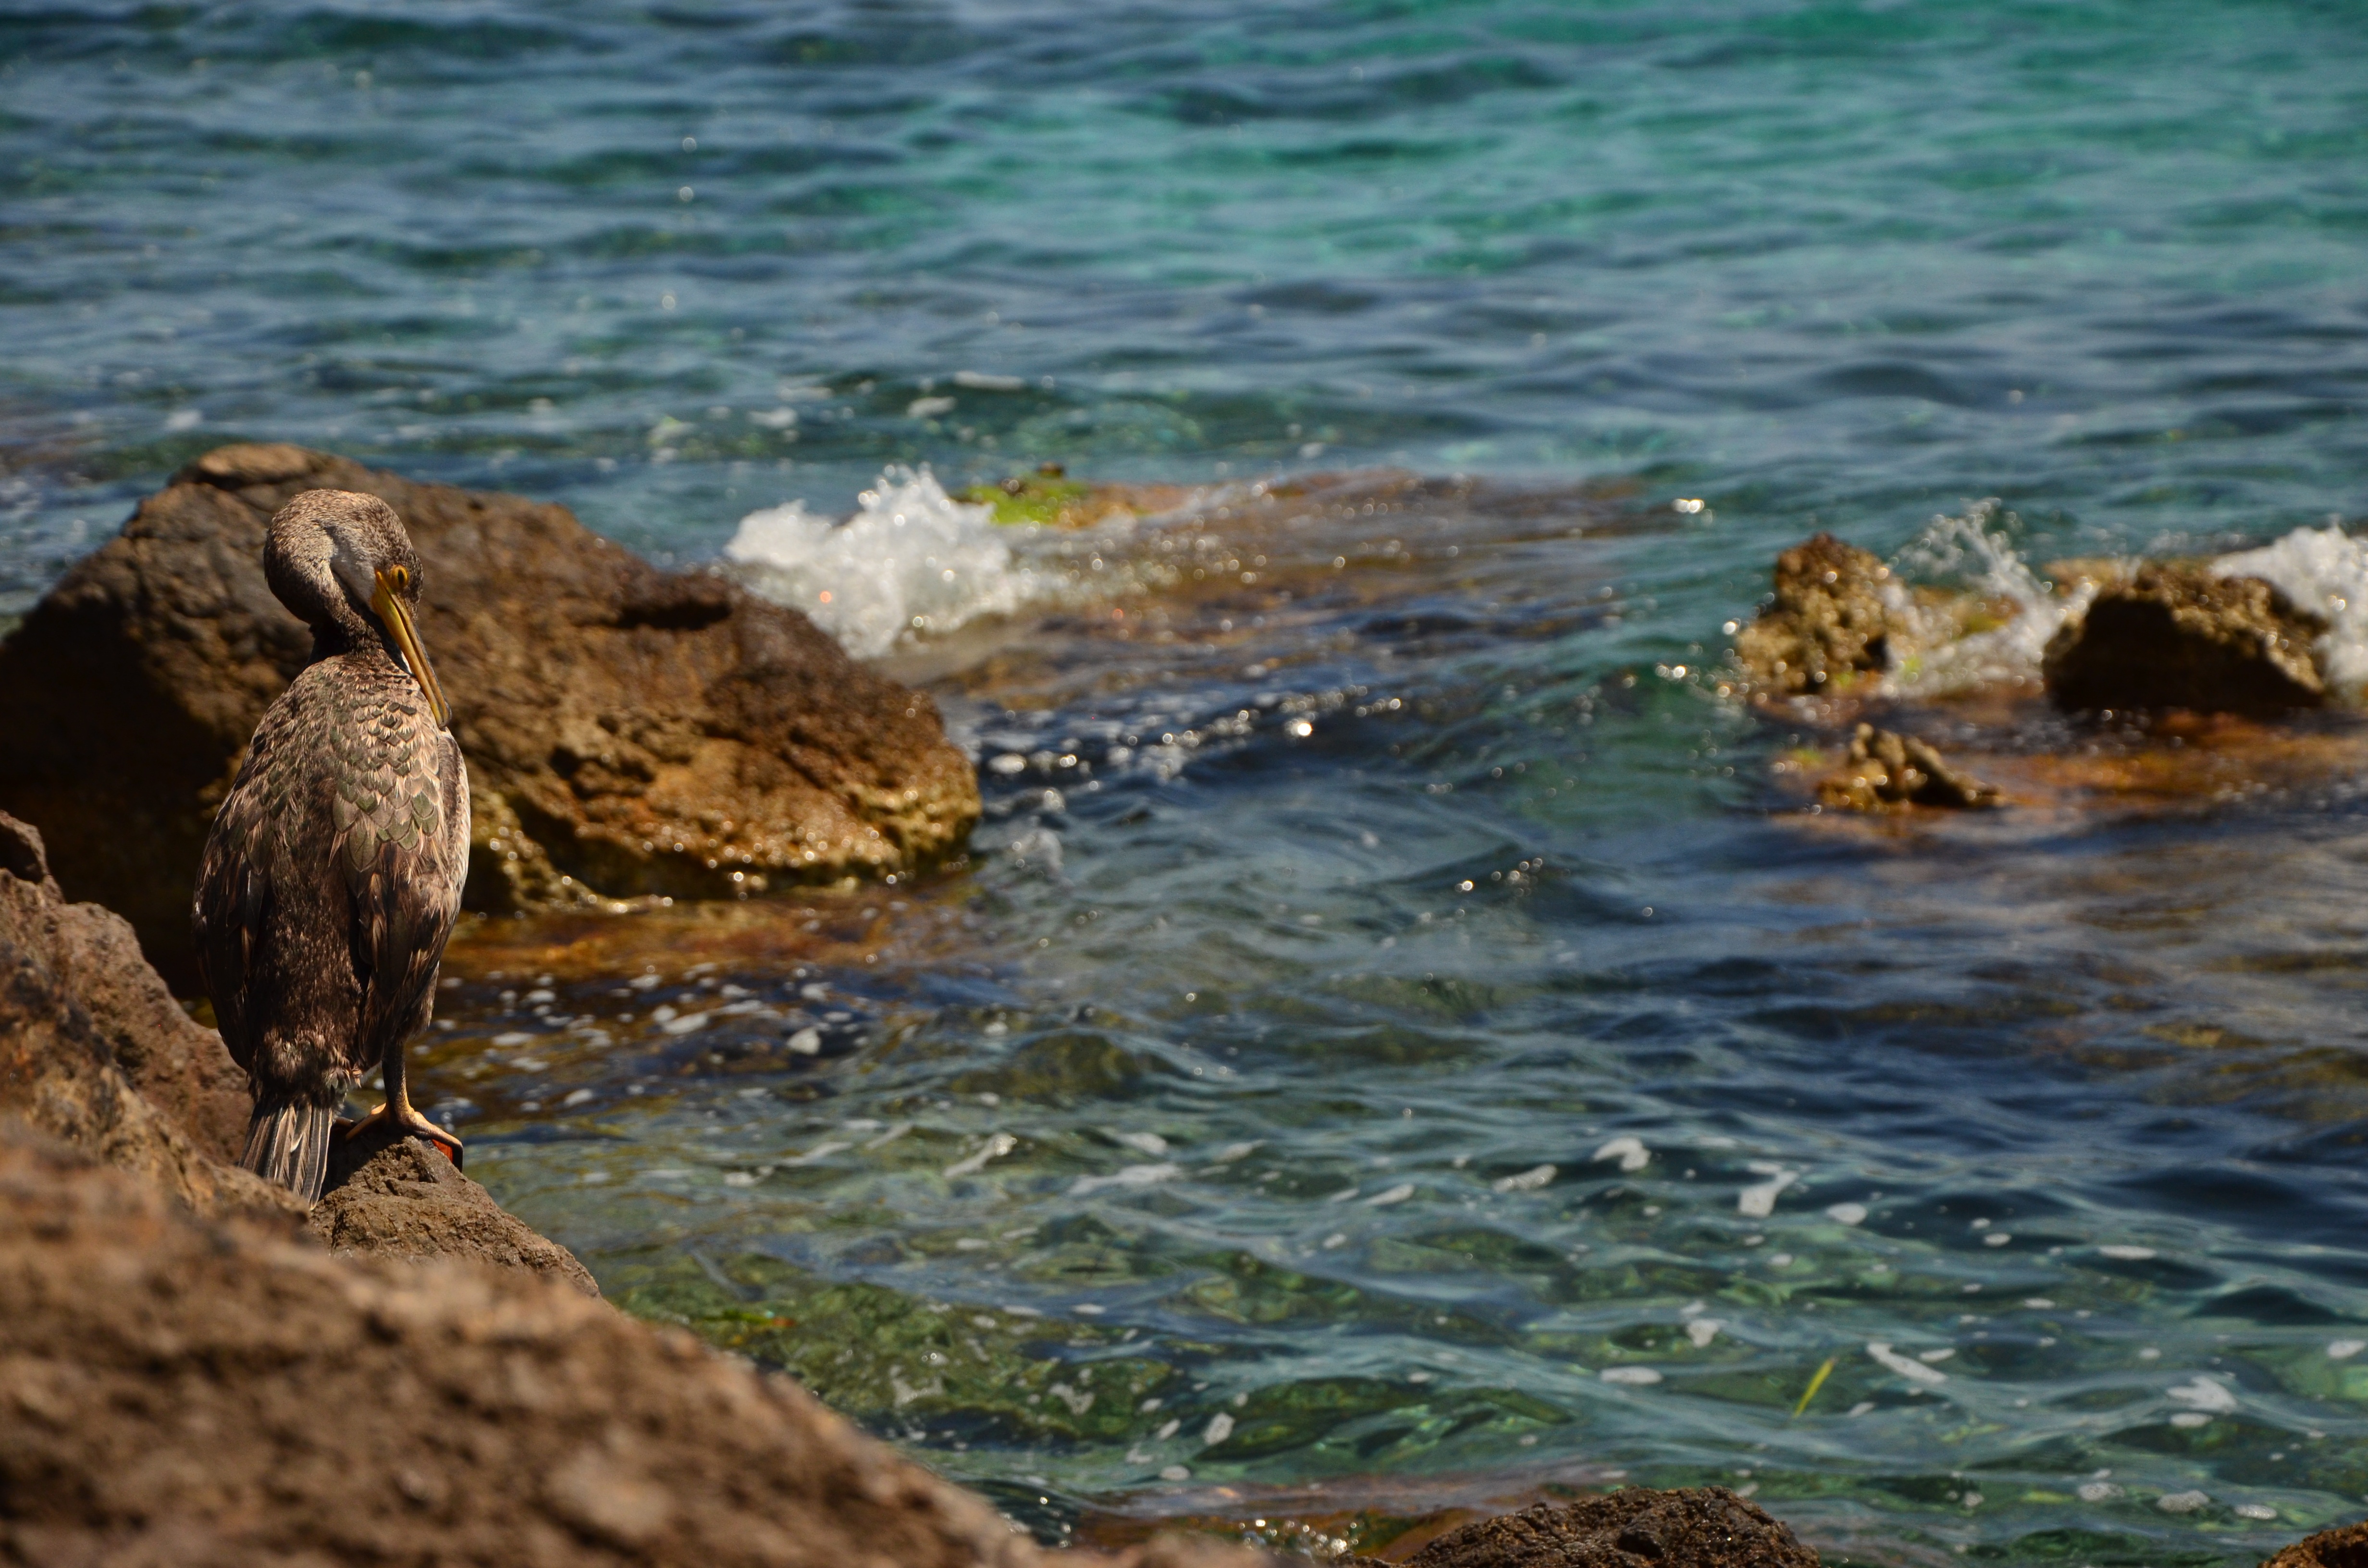
beach, sea, coast, water, nature, rock, ocean, bird, shore, wave, pelican, summer, travel, wildlife, bay, terrain, body of water, pelecanus